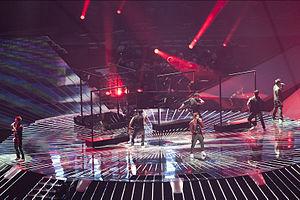
La Suède a participé au Concours Eurovision de la chanson 2011. Le Melodifestivalen permet de sélectionner le candidat au Concours. Lors de cette sélection nationale, Eric Saade a été désigné par les votes des téléspectateurs et du jury. Il a donc représenté la Suède au Concours Eurovision de la chanson 2011.
La Suède participe au Concours Eurovision de la chanson, depuis sa troisième édition, en 1958, et l’a remporté à six reprises : en 1974, 1984, 1991, 1999, 2012 et 2015.